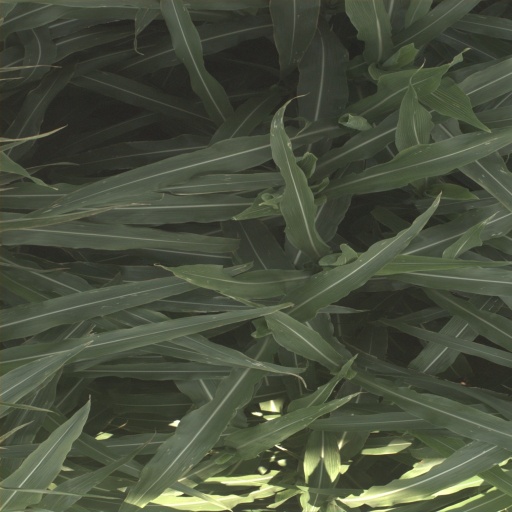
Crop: sorghum